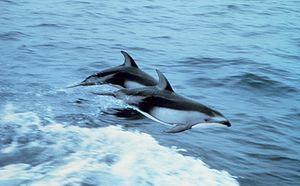
Ils sont appelés dauphins ou lagénorhynques. Ils sont tous noir et blanc. Ce taxon est paraphylétique.